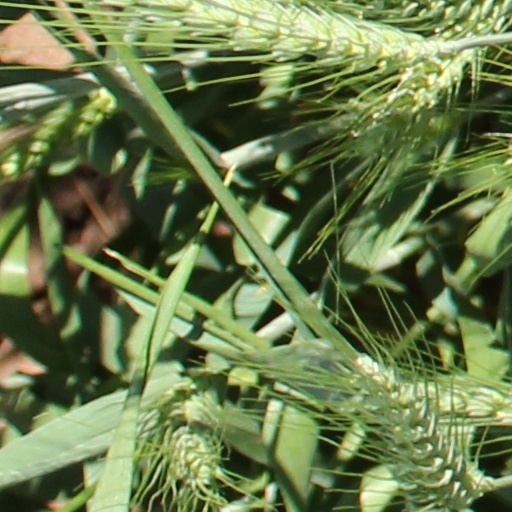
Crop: wheat